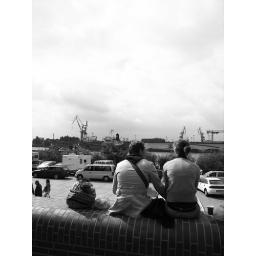
couple after shopping in fish market